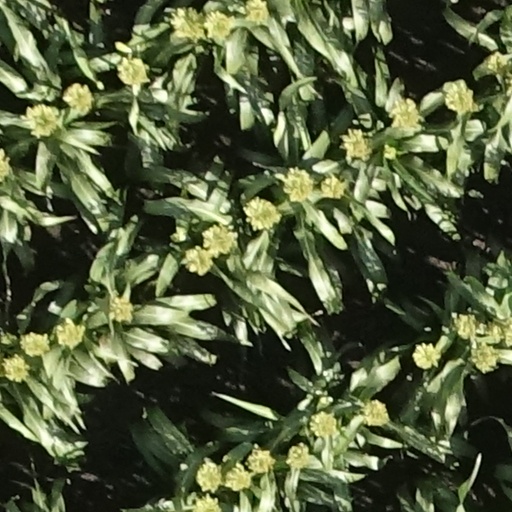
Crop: sorghum